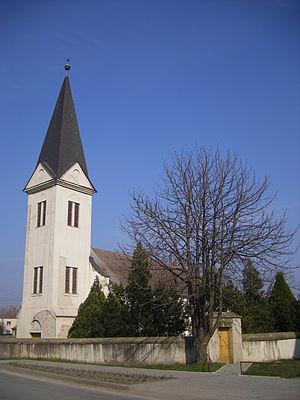
Sokolce est un village de Slovaquie situé dans la région de Nitra.